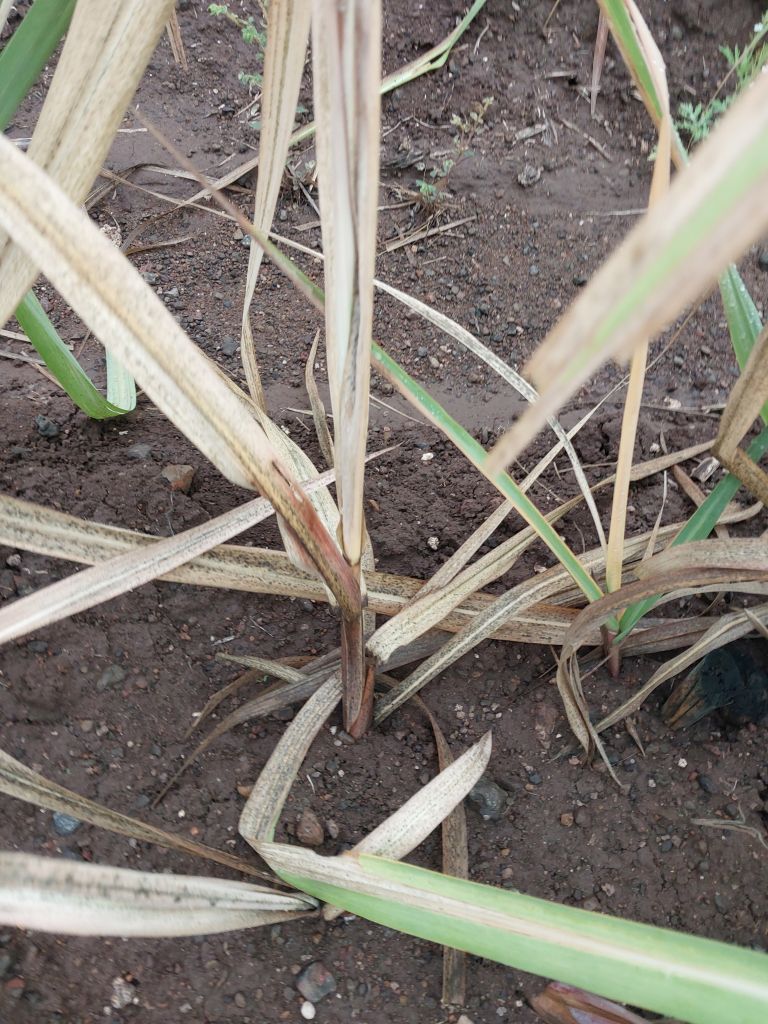
Label: Sett Rot